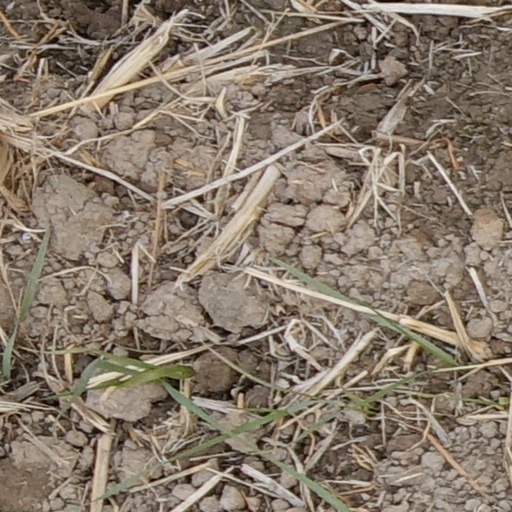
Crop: wheat